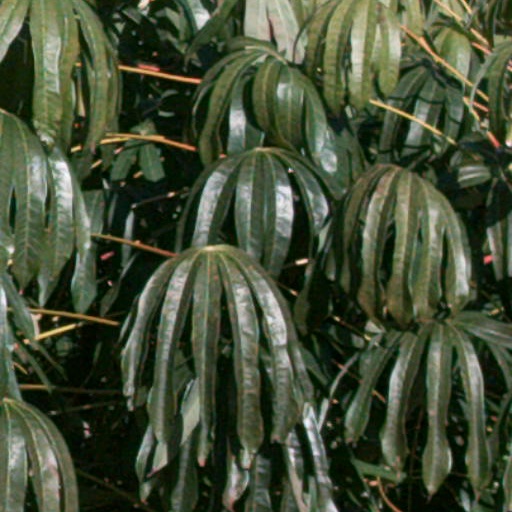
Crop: cassava